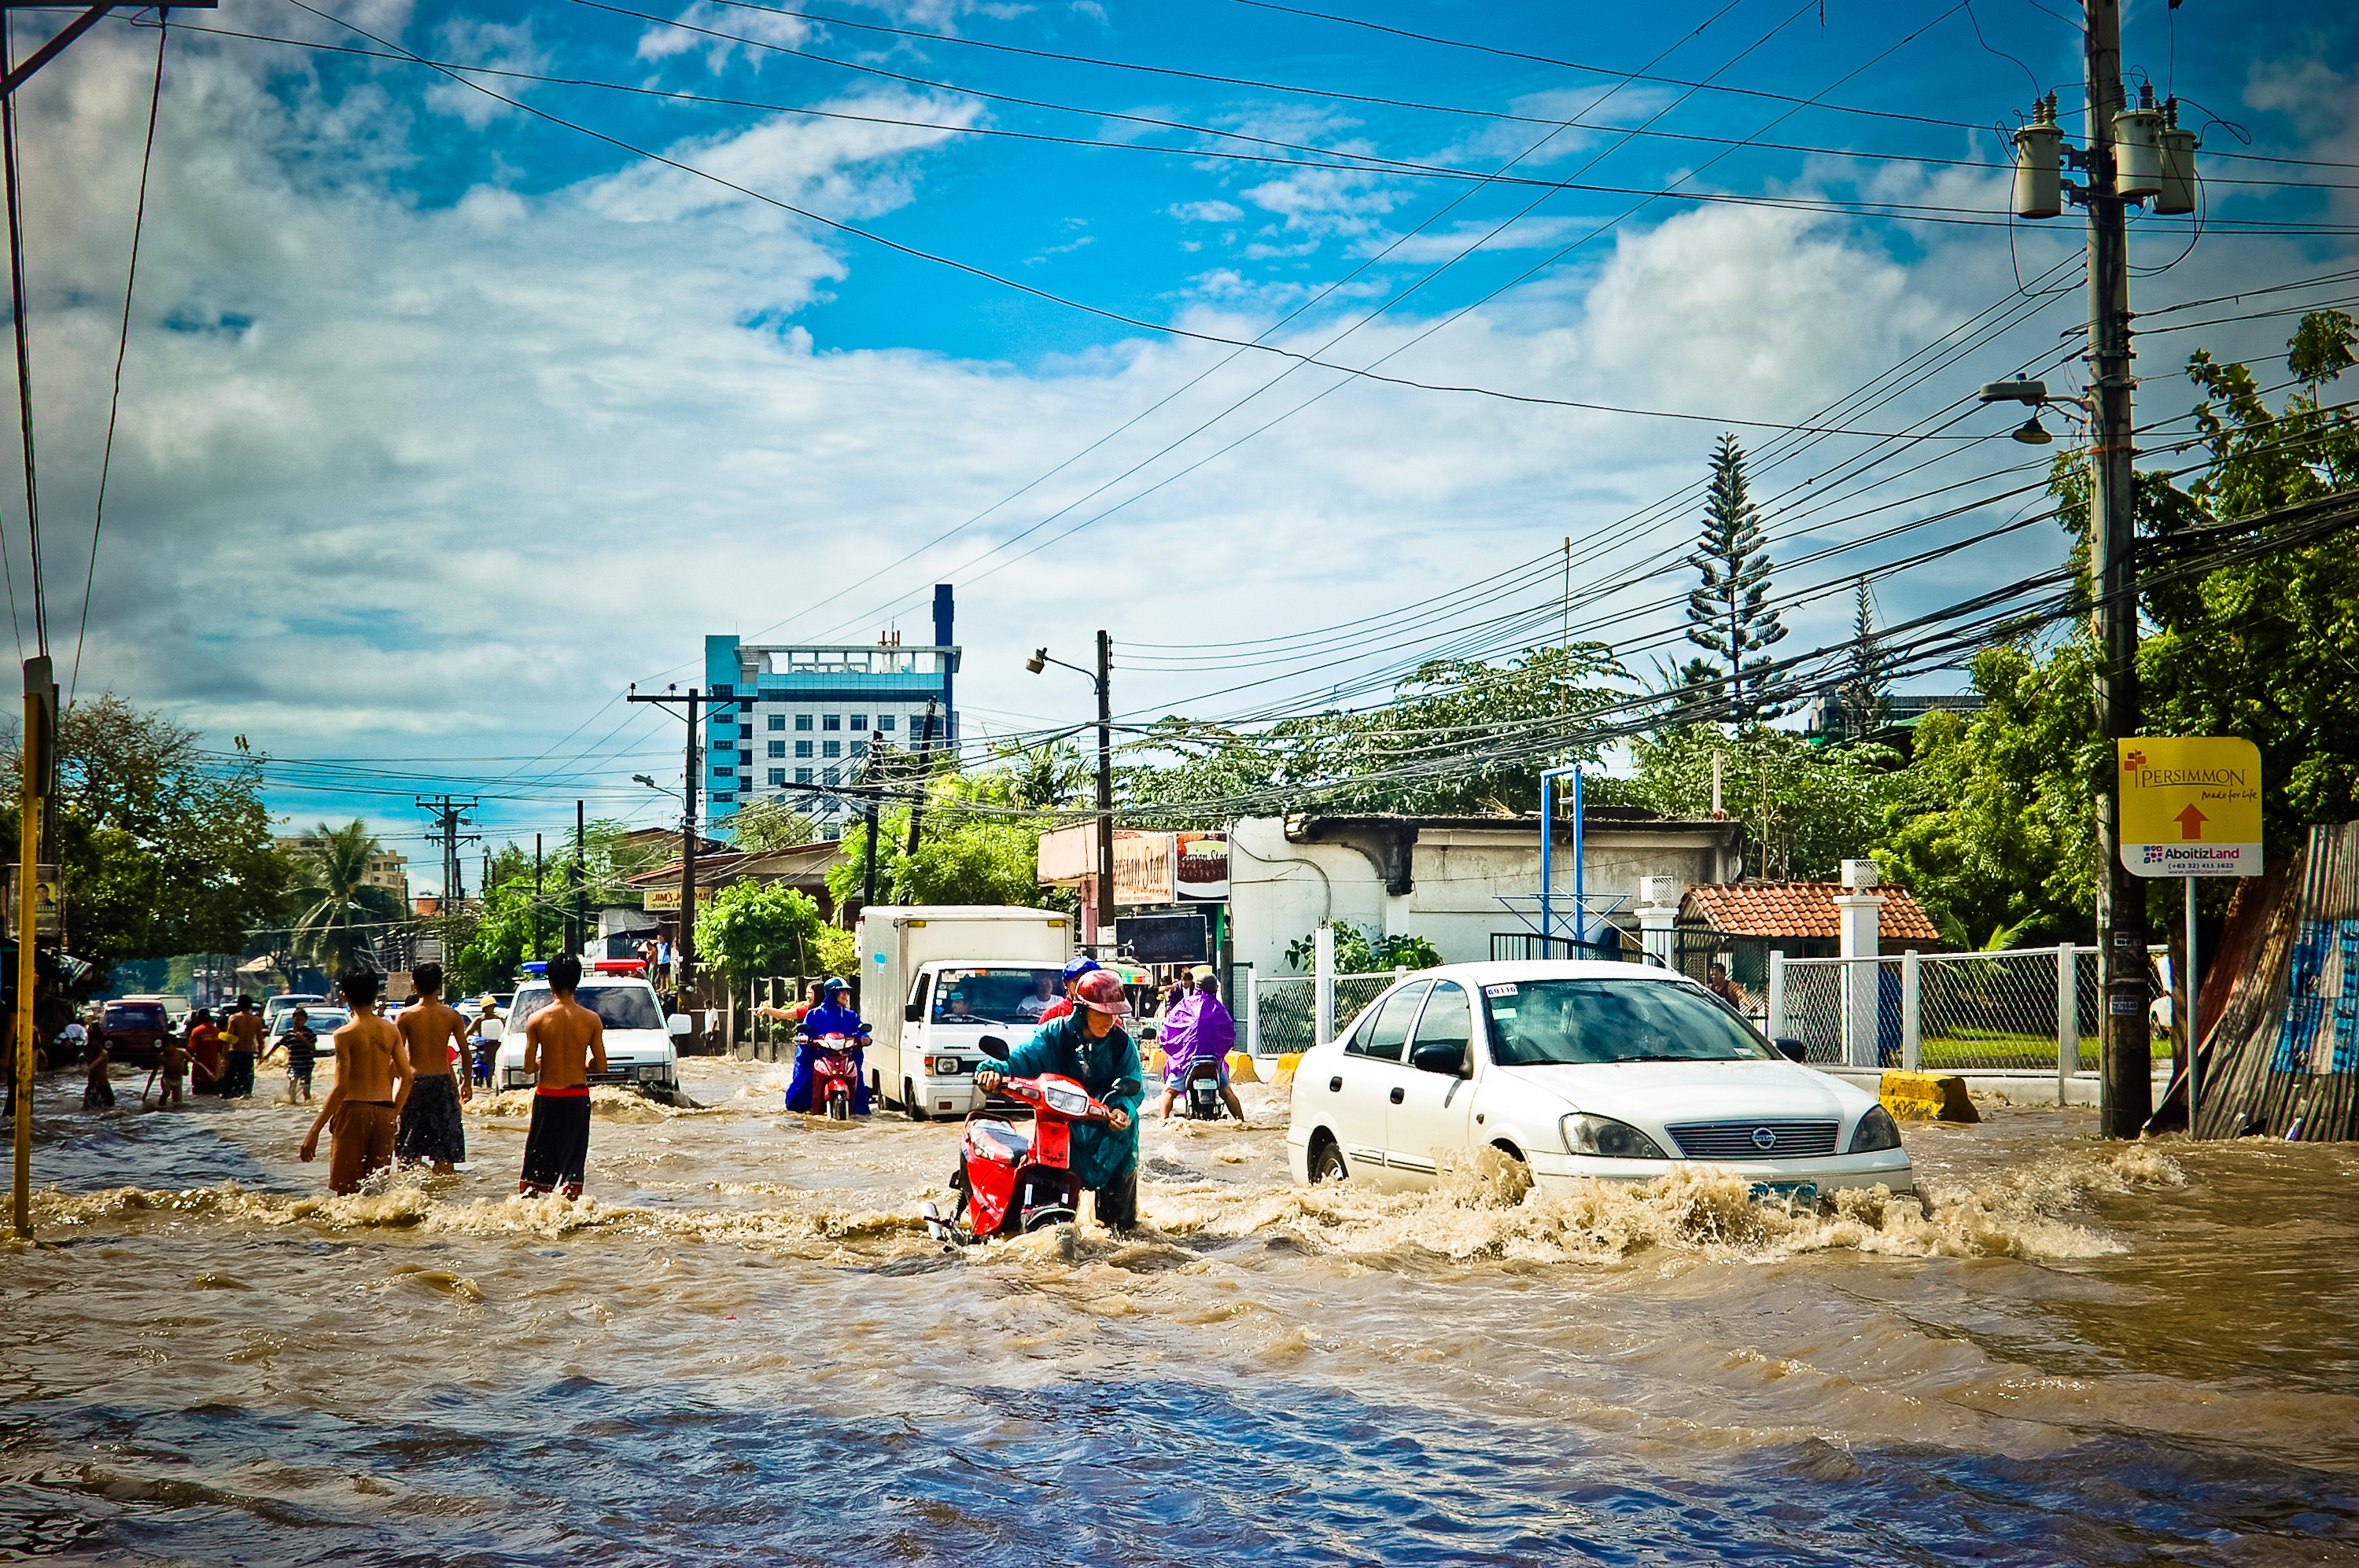
beach, sea, water, vacation, flood, weather, water park, heavy rain, rainy days